Patronages of the Immaculate Conception

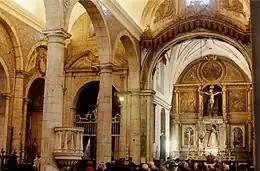
The shrine of the Immaculate Conception, consisting of Madonna and Child as patroness of Portugal.

A letter of 1673 cites a document of 5 January 1626 according to which the statue was given by Teresa of Avila to her brother, who brought it to where it now is and died there. Another document, drawn up in 1751 after a visit to the settlement of El Viejo, where the statue is kept, and citing the 1673 letter, states that the name "Nuestra Señora del Viejo" was a reference to Teresa's brother, who was then an old man ("viejo" being Spanish for "old"). It describes the statue and its adornment, including a crown. A traditional story is that the statue was brought by an old hermit who, when the ship he was travelling on refused to leave the harbour, explained that the statue wished to remain there. A Carmelite report of 1786 recorded the tradition that the statue was a gift of Teresa to her brother or uncle, who was governor of the locality, and that, when he attempted to take the statue with him when transferred to another governorship, storms repeatedly drove his ship back, so that he left the statue there. Another source gives the name of Teresa's brother as Don Lorenzo de Cepeda and repeats the story of the storm forcing him to leave the statue in what was then called Chamulpa and is now El Viejo. The statue was ceremoniously crowned by the local townspeople in 1747.